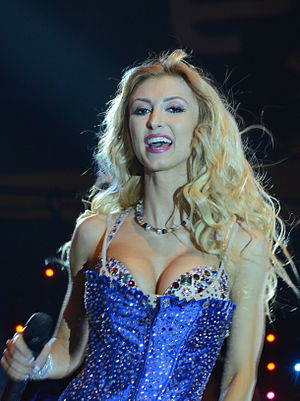
Andreea Bălan
Andreea Georgiana Bălan en rumænsk sanger.